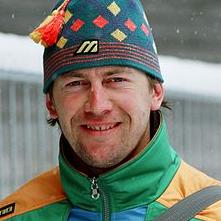
Age: 30